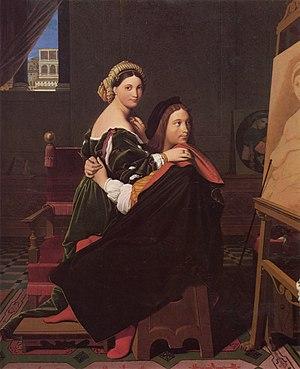
Le Portrait d'une jeune femme est une peinture exécutée entre 1518 et 1519, et habituellement attribuée à l'artiste de la Renaissance Raphaël. C'est une peinture à l'huile sur bois de 85 × 60 cm conservée à la galerie nationale d'art antique du Palais Barberini de Rome.